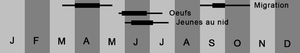
Cycle annuel de la Paruline de Grace (oeufs, jeunes et migration)
La Paruline de Grace est une espèce de passereaux appartenant à la famille des Parulidae.